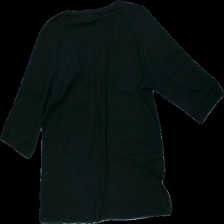
View: back
Type: T-shirt
Category: Ladies
Brand: Kappahl
Colors: Black
Material: 59% cotton, 41% polyeser
Cut: Regular, C-collar
Size: 48
Season: All
Price range: <50
Recommended usage: Export
Comment: washed out